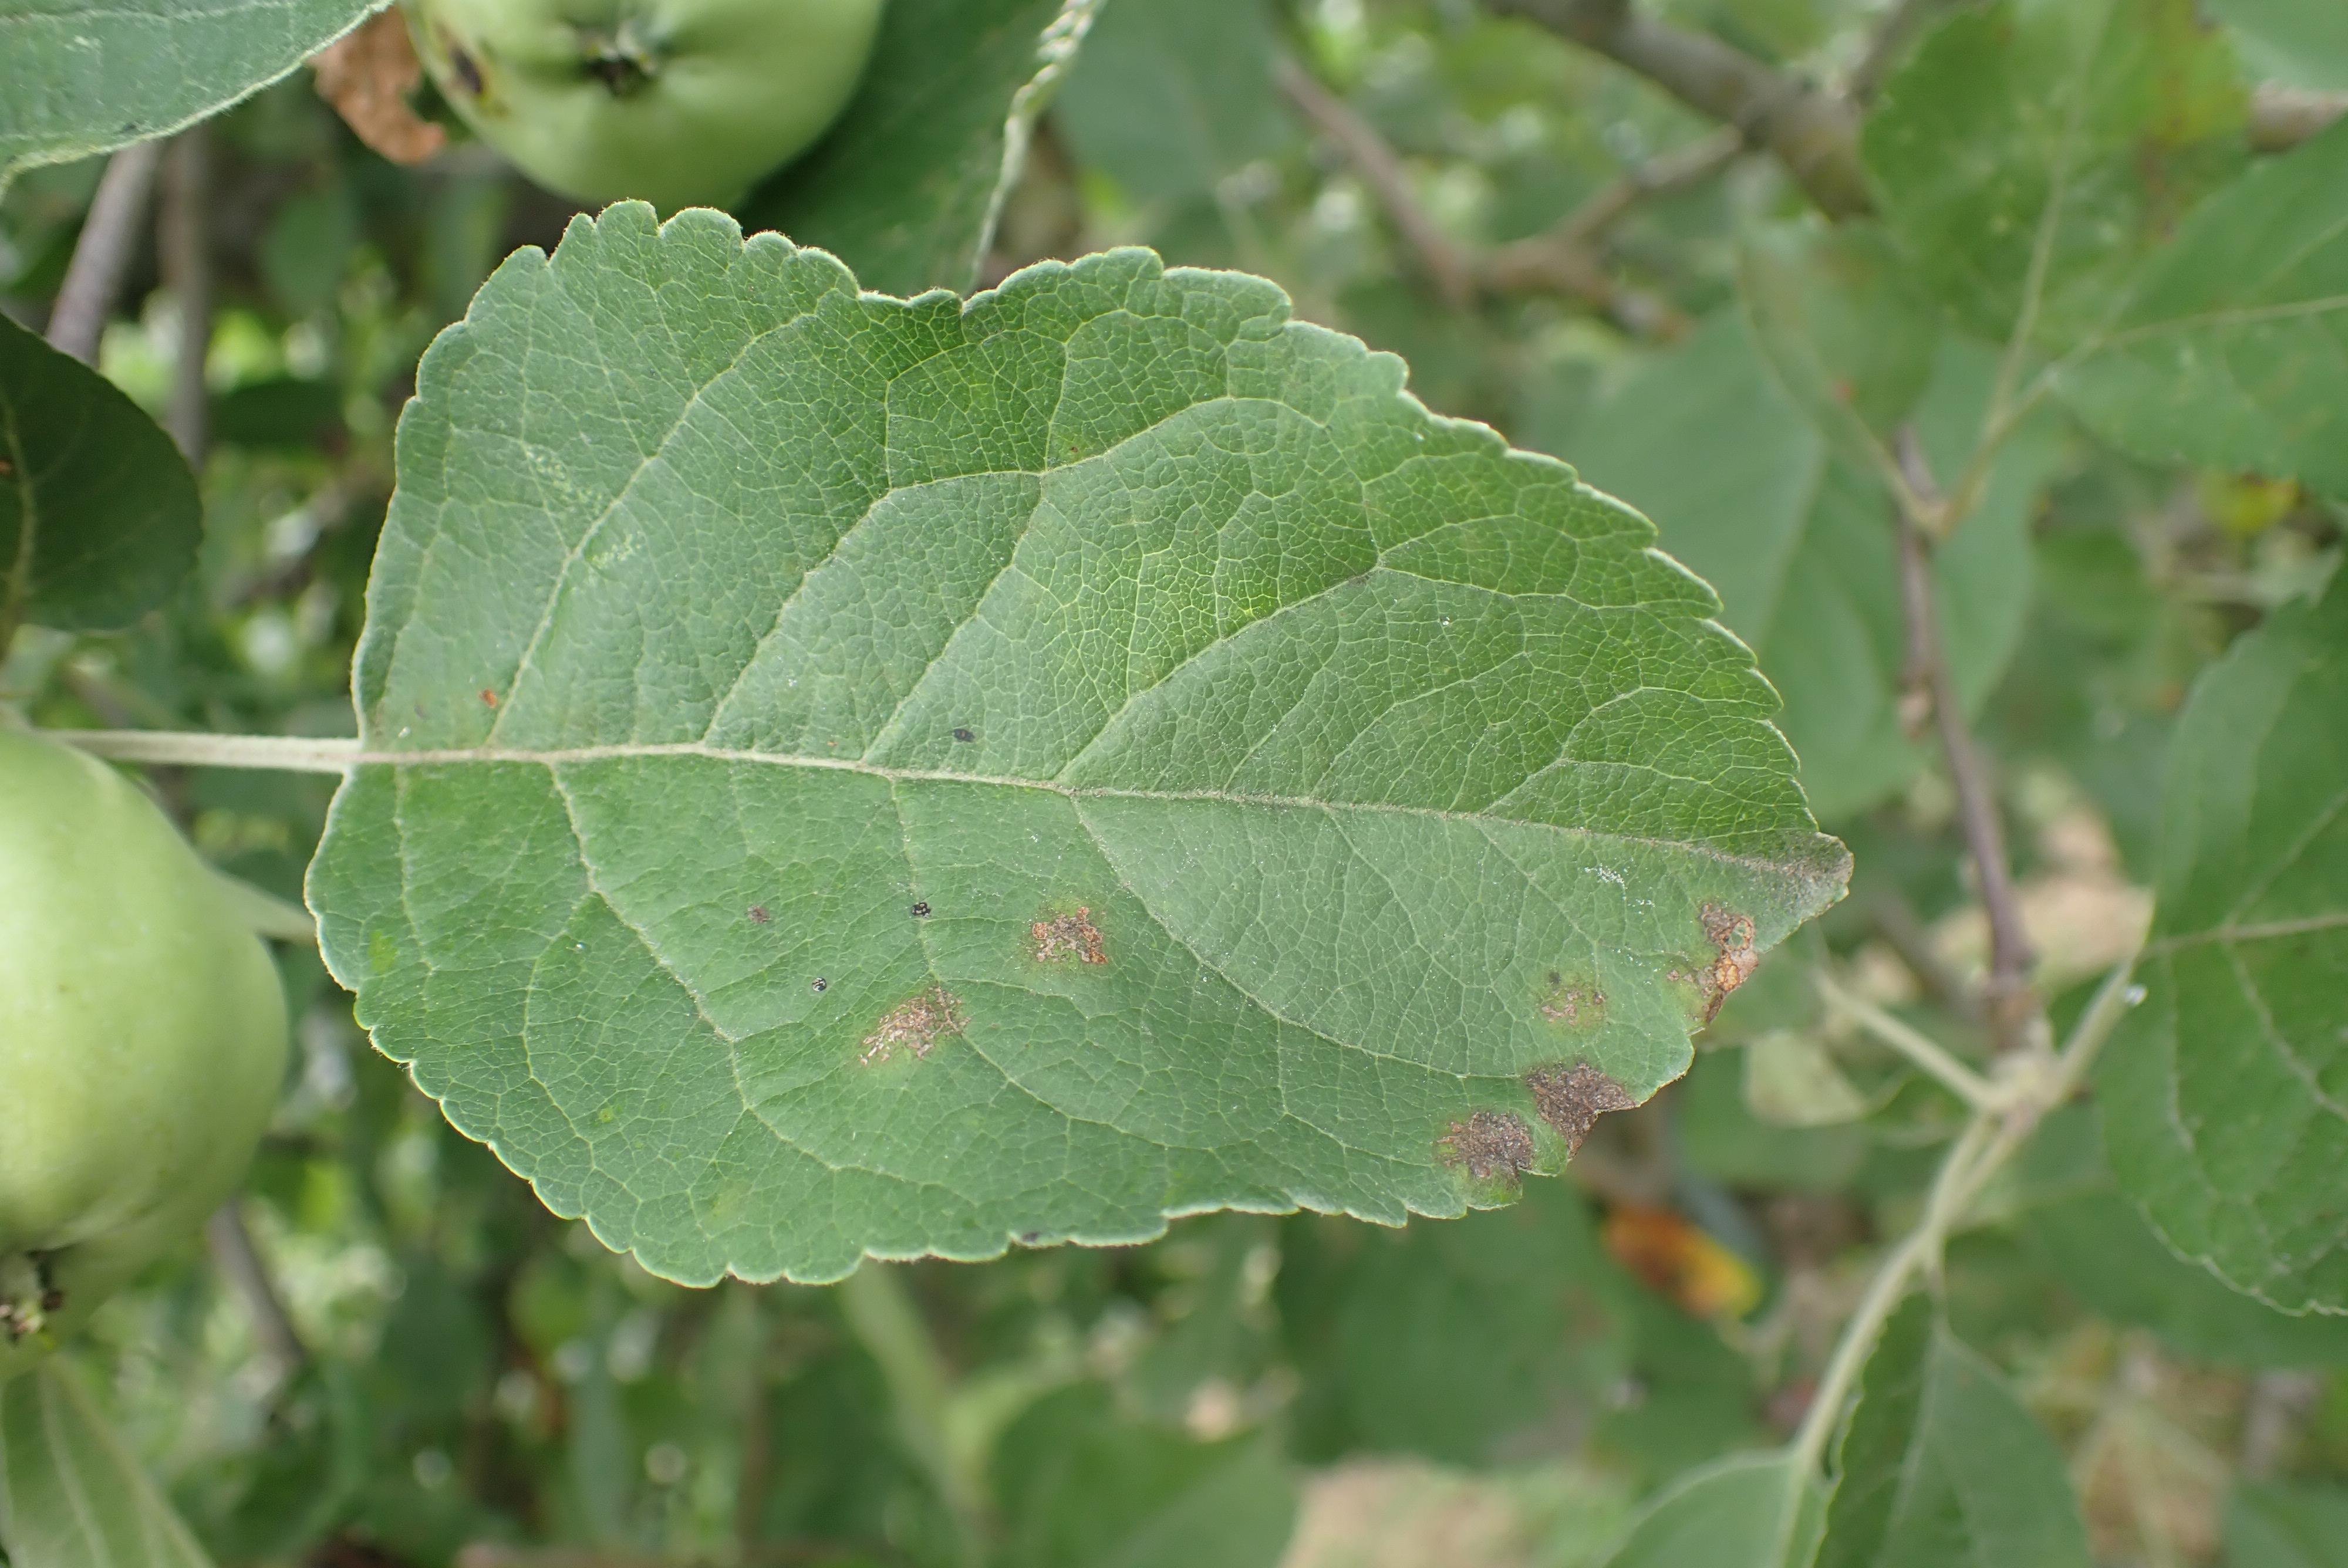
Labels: scab